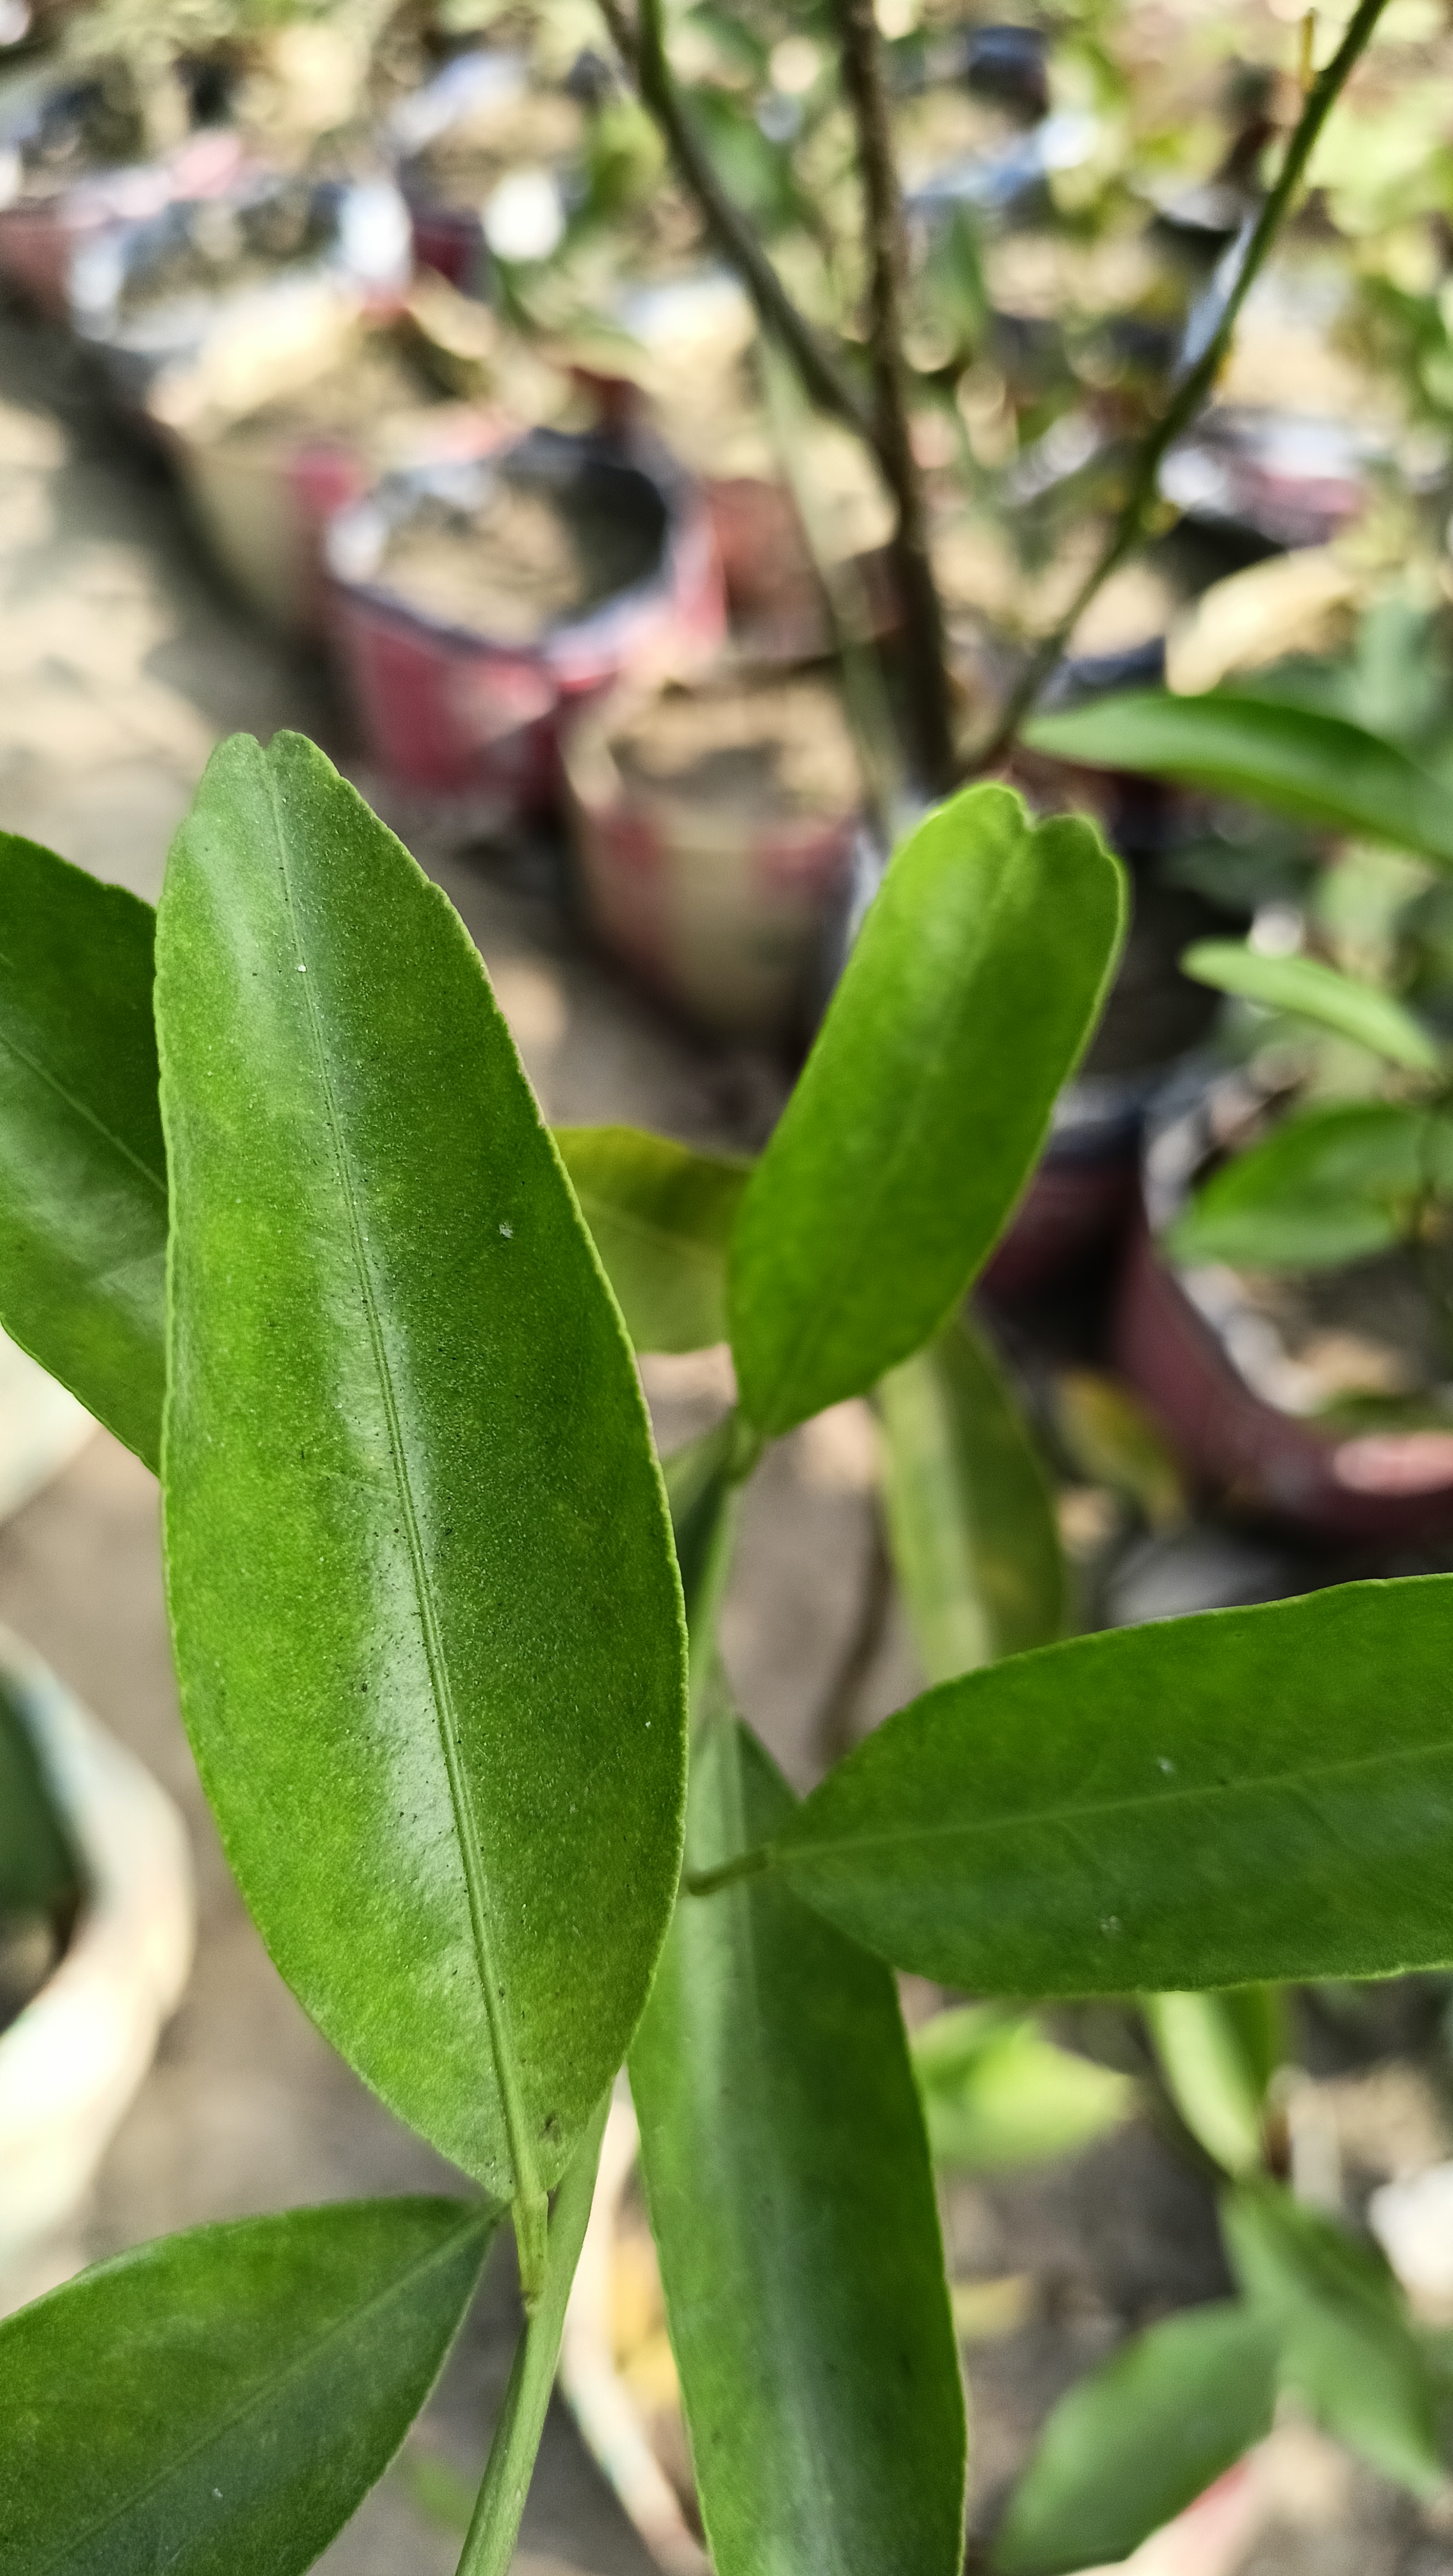
Mandarin leaf variety: Mandaring